236

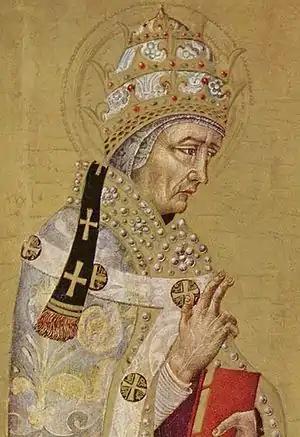
Pope Fabian (236–250)

Year 236 (CCXXXVI) was a leap year starting on Friday of the Julian calendar. At the time, it was known as the Year of the Consulship of Verus and Africanus (or, less frequently, year 989 "Ab urbe condita"). The denomination 236 for this year has been used since the early medieval period, when the Anno Domini calendar era became the prevalent method in Europe for naming years.